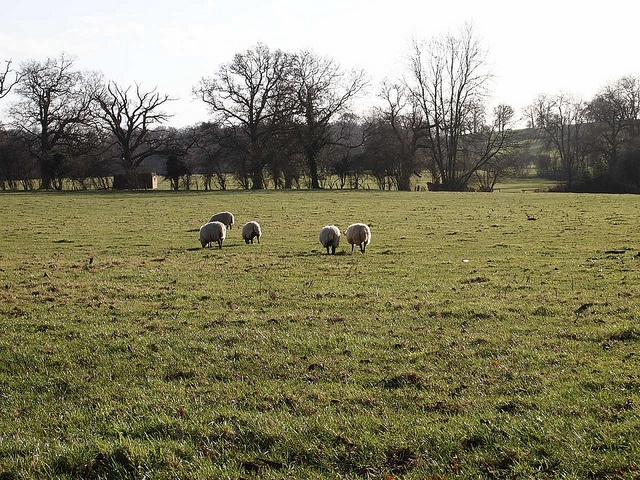
A small flock of sheep grazing in a field.
Sheeps grazing on a grassy field next to a forest.
Five sheep graze in a field of grass.
Five sheep graze in an open field with trees in the background.
Five sheep graze in a large, grassy pasture.